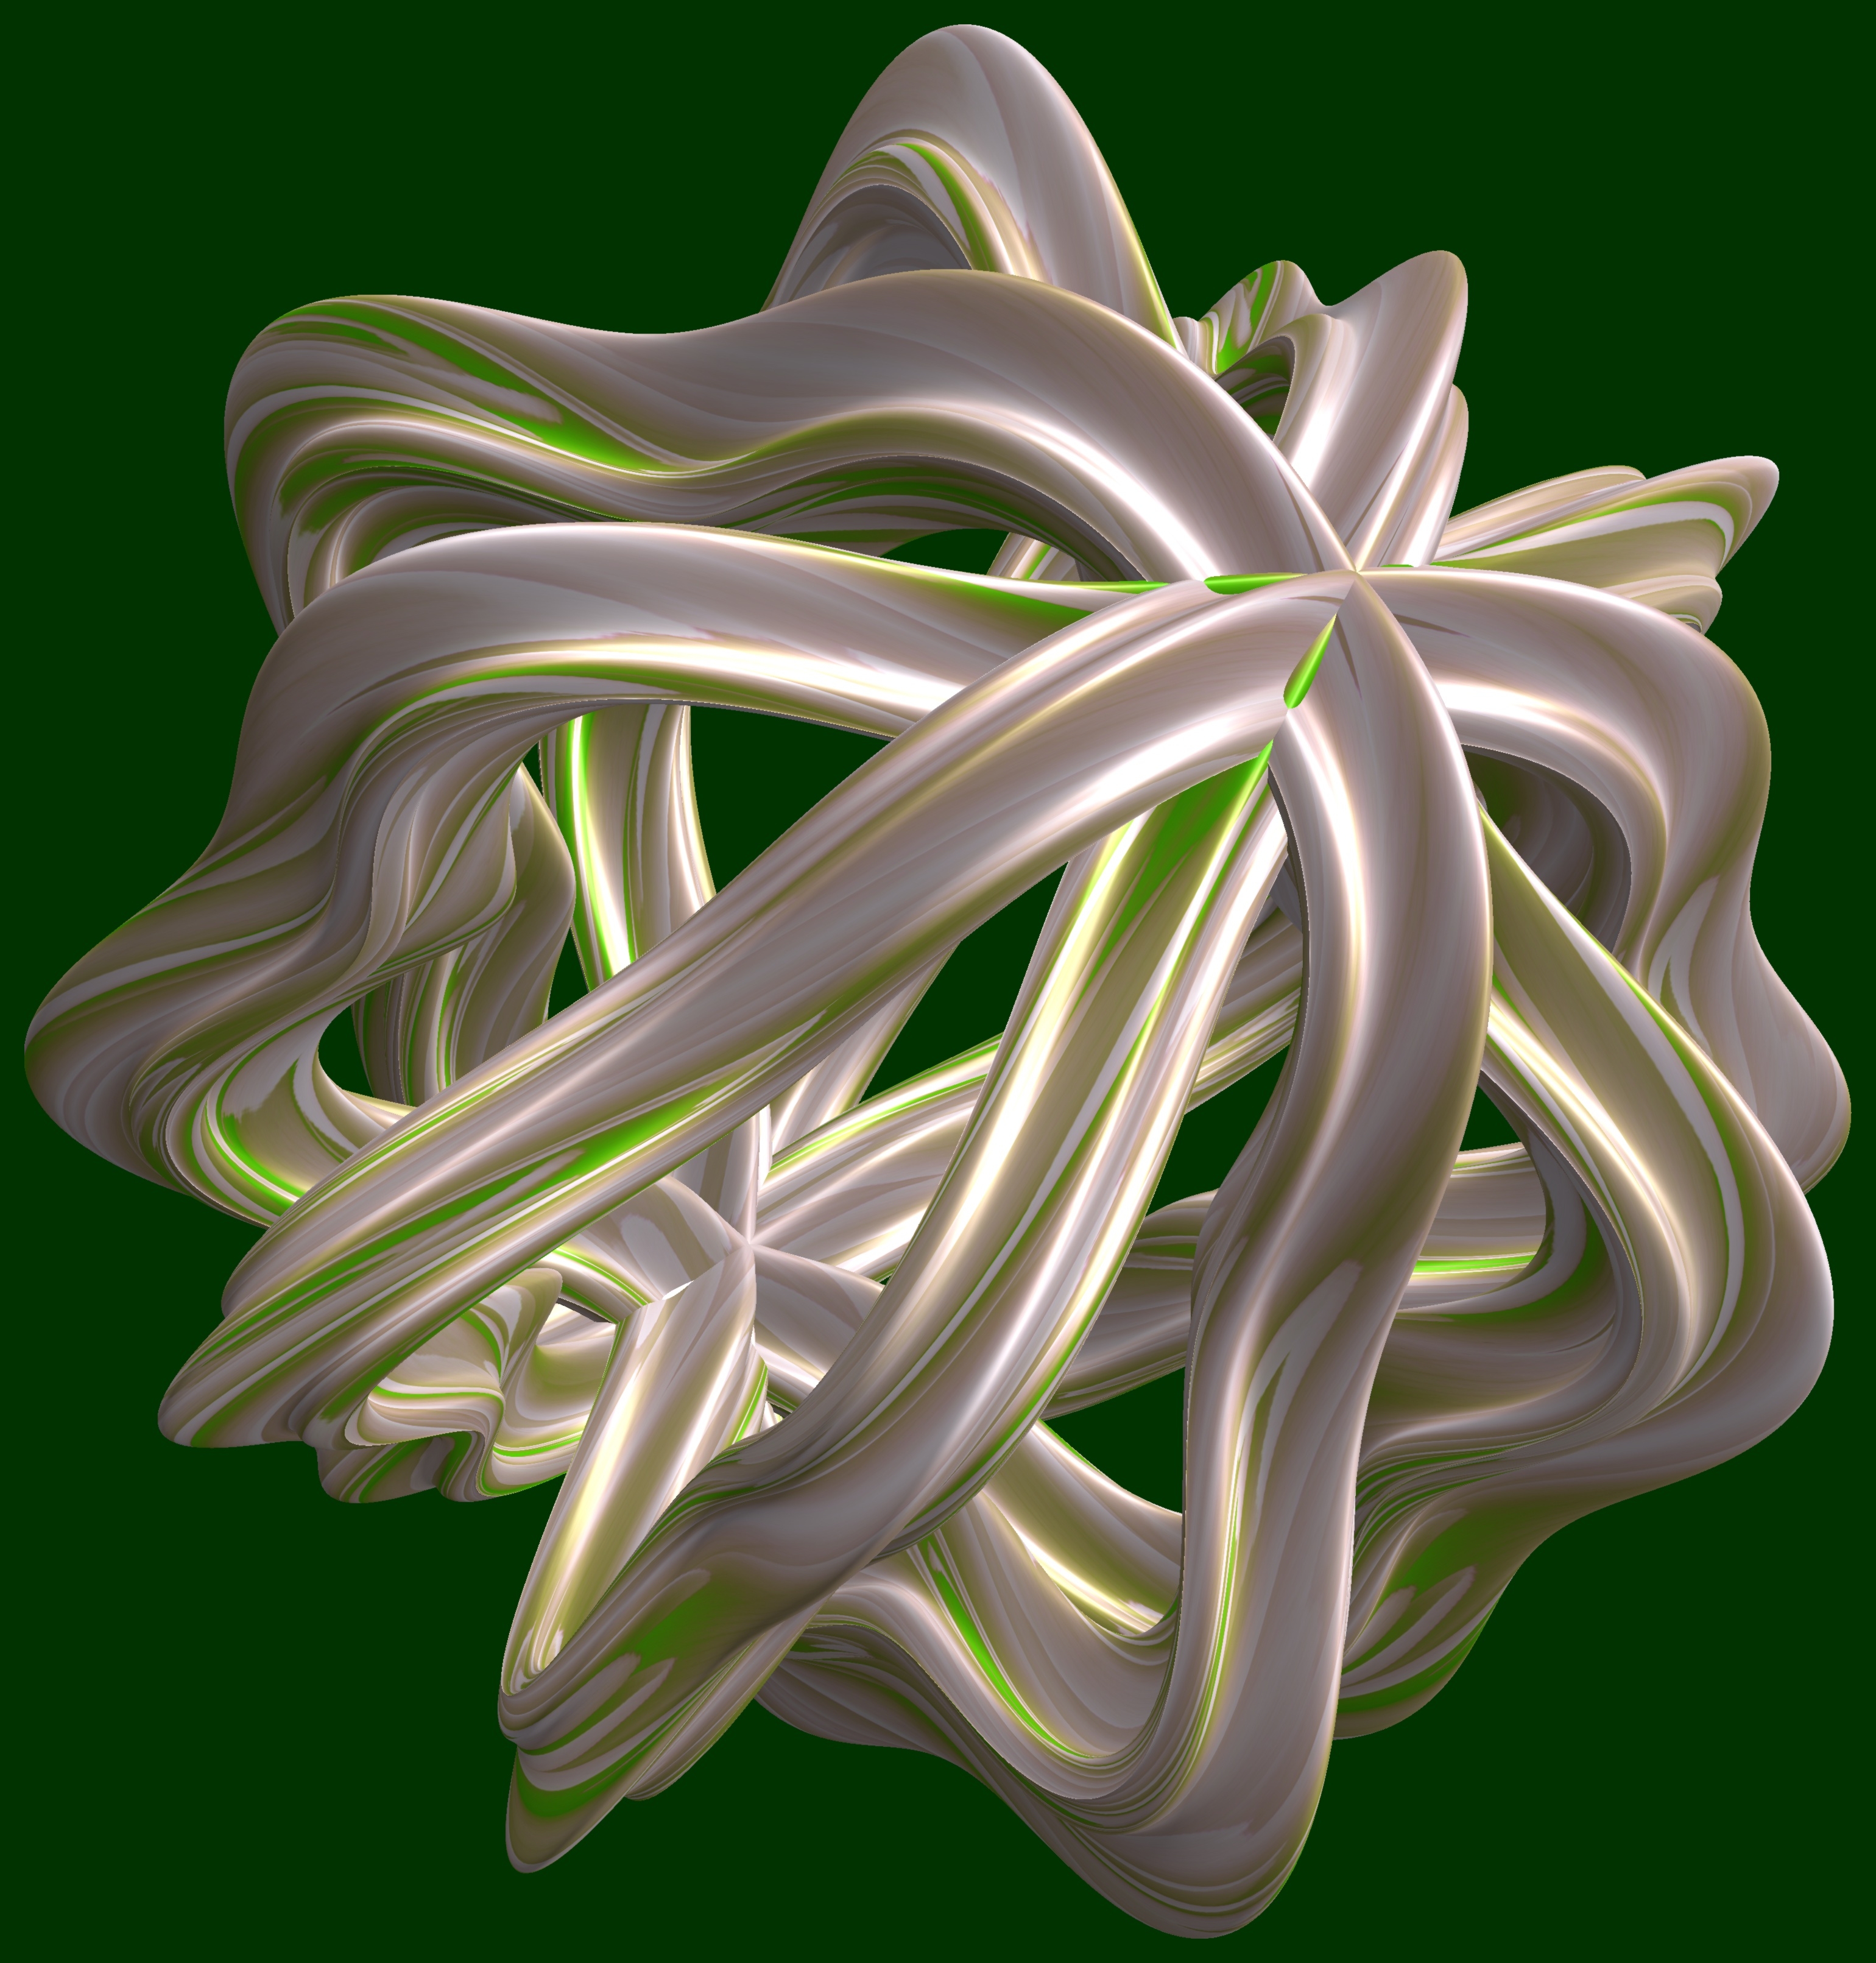
structure, plant, texture, leaf, flower, pattern, geometry, sculpture, illustration, design, symmetry, 3d, graphic, lily, shape, torus, mathematica, cg, parametricplot3d, code, program, algorithm, mapping, geometricsculpture, pentagram, flowering plant, land plant